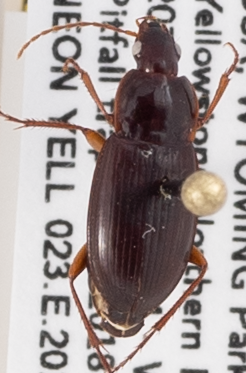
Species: Calathus gregarius
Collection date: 2018-07-12
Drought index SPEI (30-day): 0.662
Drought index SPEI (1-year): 2.09
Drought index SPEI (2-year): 0.992